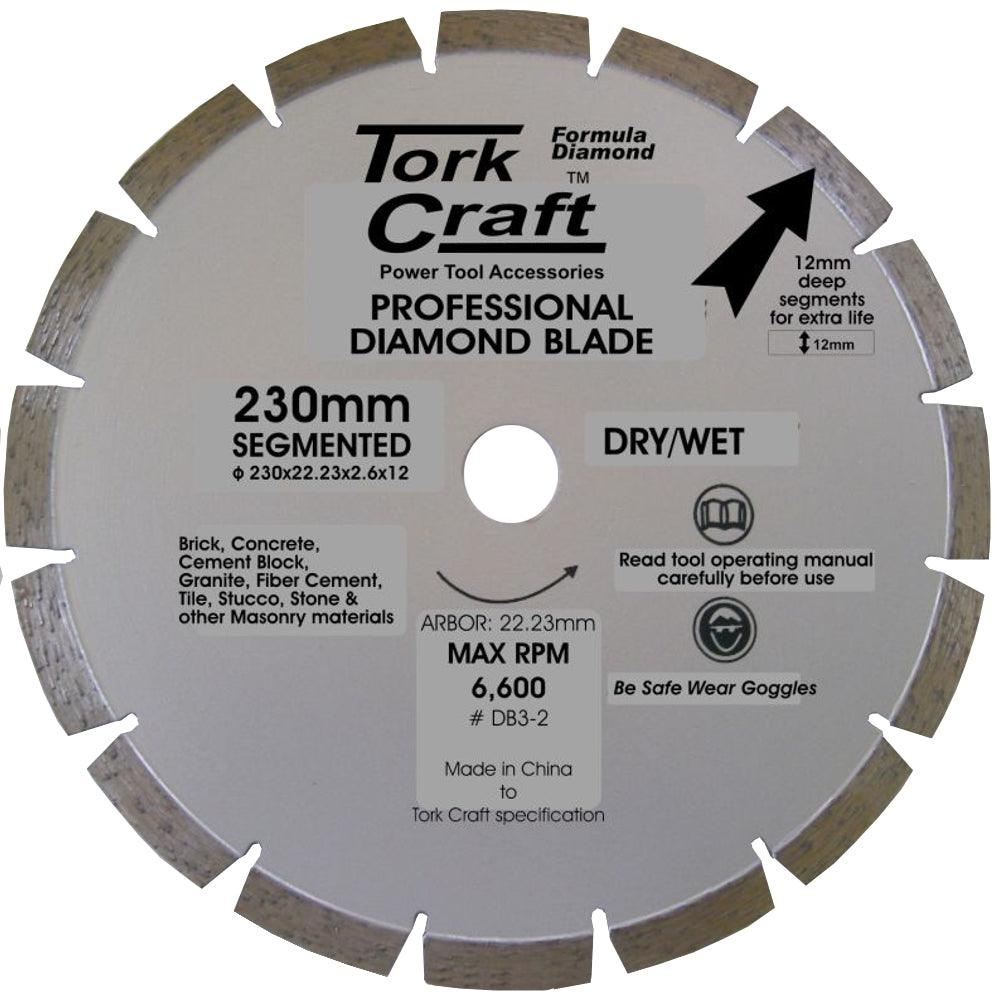
Tork Craft Diamond Blade Segmented 230 Mm For Granite 12 Mm Deep Segments
Tork Craft Diamond Blade ��� Segmented 230 Mm (Granite, 12 Mm Deep Segments) A Robust, Segmented Diamond Blade Designed For Cutting **Granite And Hard Stone**. With **Deep 12 Mm Segments**, This 230 Mm Blade Provides Aggressive Cutting Action And Durability On Dense Materials Like Granite, Sandstone And Engineered Stone.
Brand: Tork Craft
Category: Hardware > Tool Accessories > Tool Blades > Saw Blades > Circular Saw Blades